2019 Azerbaijan Grand Prix

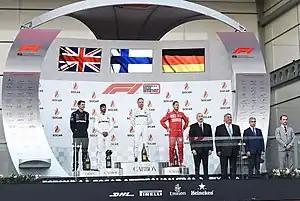

The opening lap occurred without any accidents or incidents. Lewis Hamilton initially challenged Valtteri Bottas for the lead taking the inside line from his teammate into turns 1 and 2. Bottas retained his lead on the outside of both corners and had extended it by the end of the lap. Max Verstappen lost 4th place to Sergio Pérez whilst Charles Leclerc fell from 8th to 10th after being overtaken by Carlos Sainz Jr. and Daniel Ricciardo.